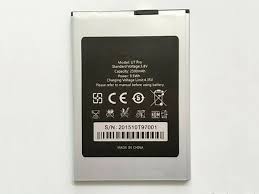
Waste category: battery